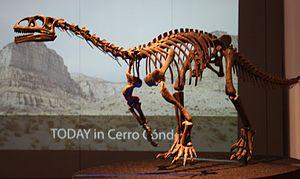
Leonerasaurus est un genre éteint de dinosaures, un sauropodomorphe du clade des Anchisauria. Il a été découvert en Argentine dans la formation géologique de Las Leoneras datant probablement du Jurassique inférieur. Ce sauropodomorphe montre une combinaison inhabituelle de caractères primitifs et évolués, indiquant que l'évolution des premiers sauropodomorphes a été marquée par de nombreux phénomènes d'évolution convergente.